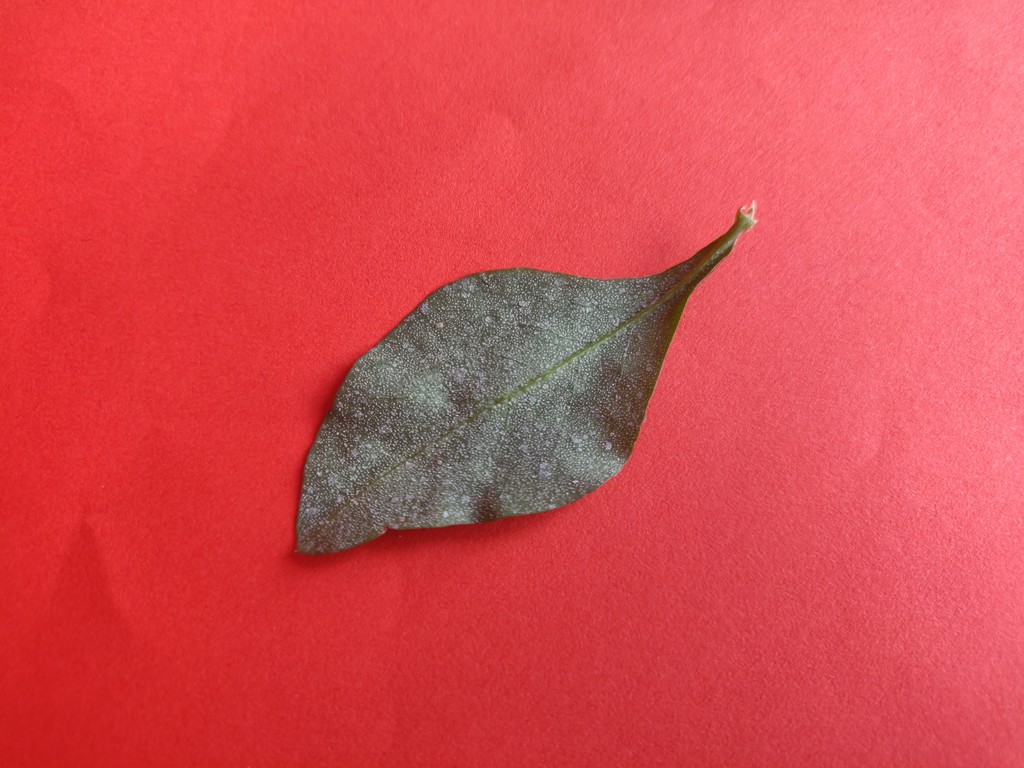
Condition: Unhealthy
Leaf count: single
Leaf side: back